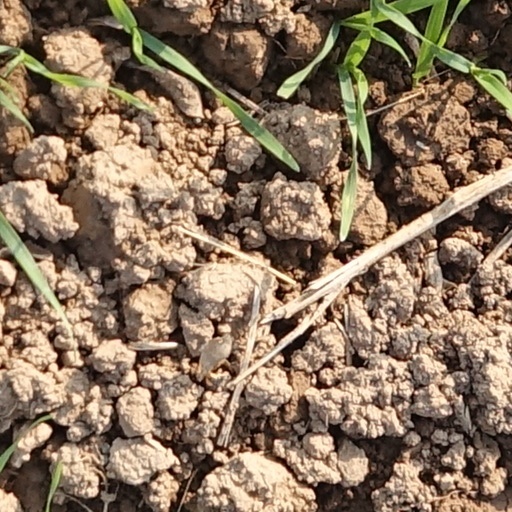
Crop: wheat